Describe the emotion expressed in this image:  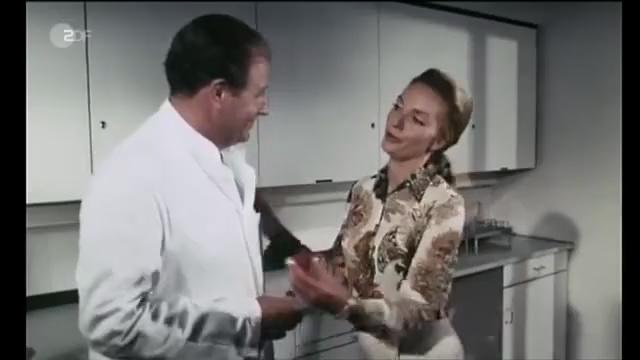
This person displays Fear, valence and arousal with high intensity.